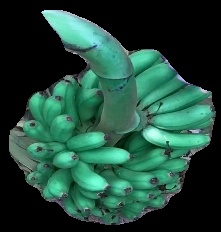
Variety: rasbale
Grade: grade1